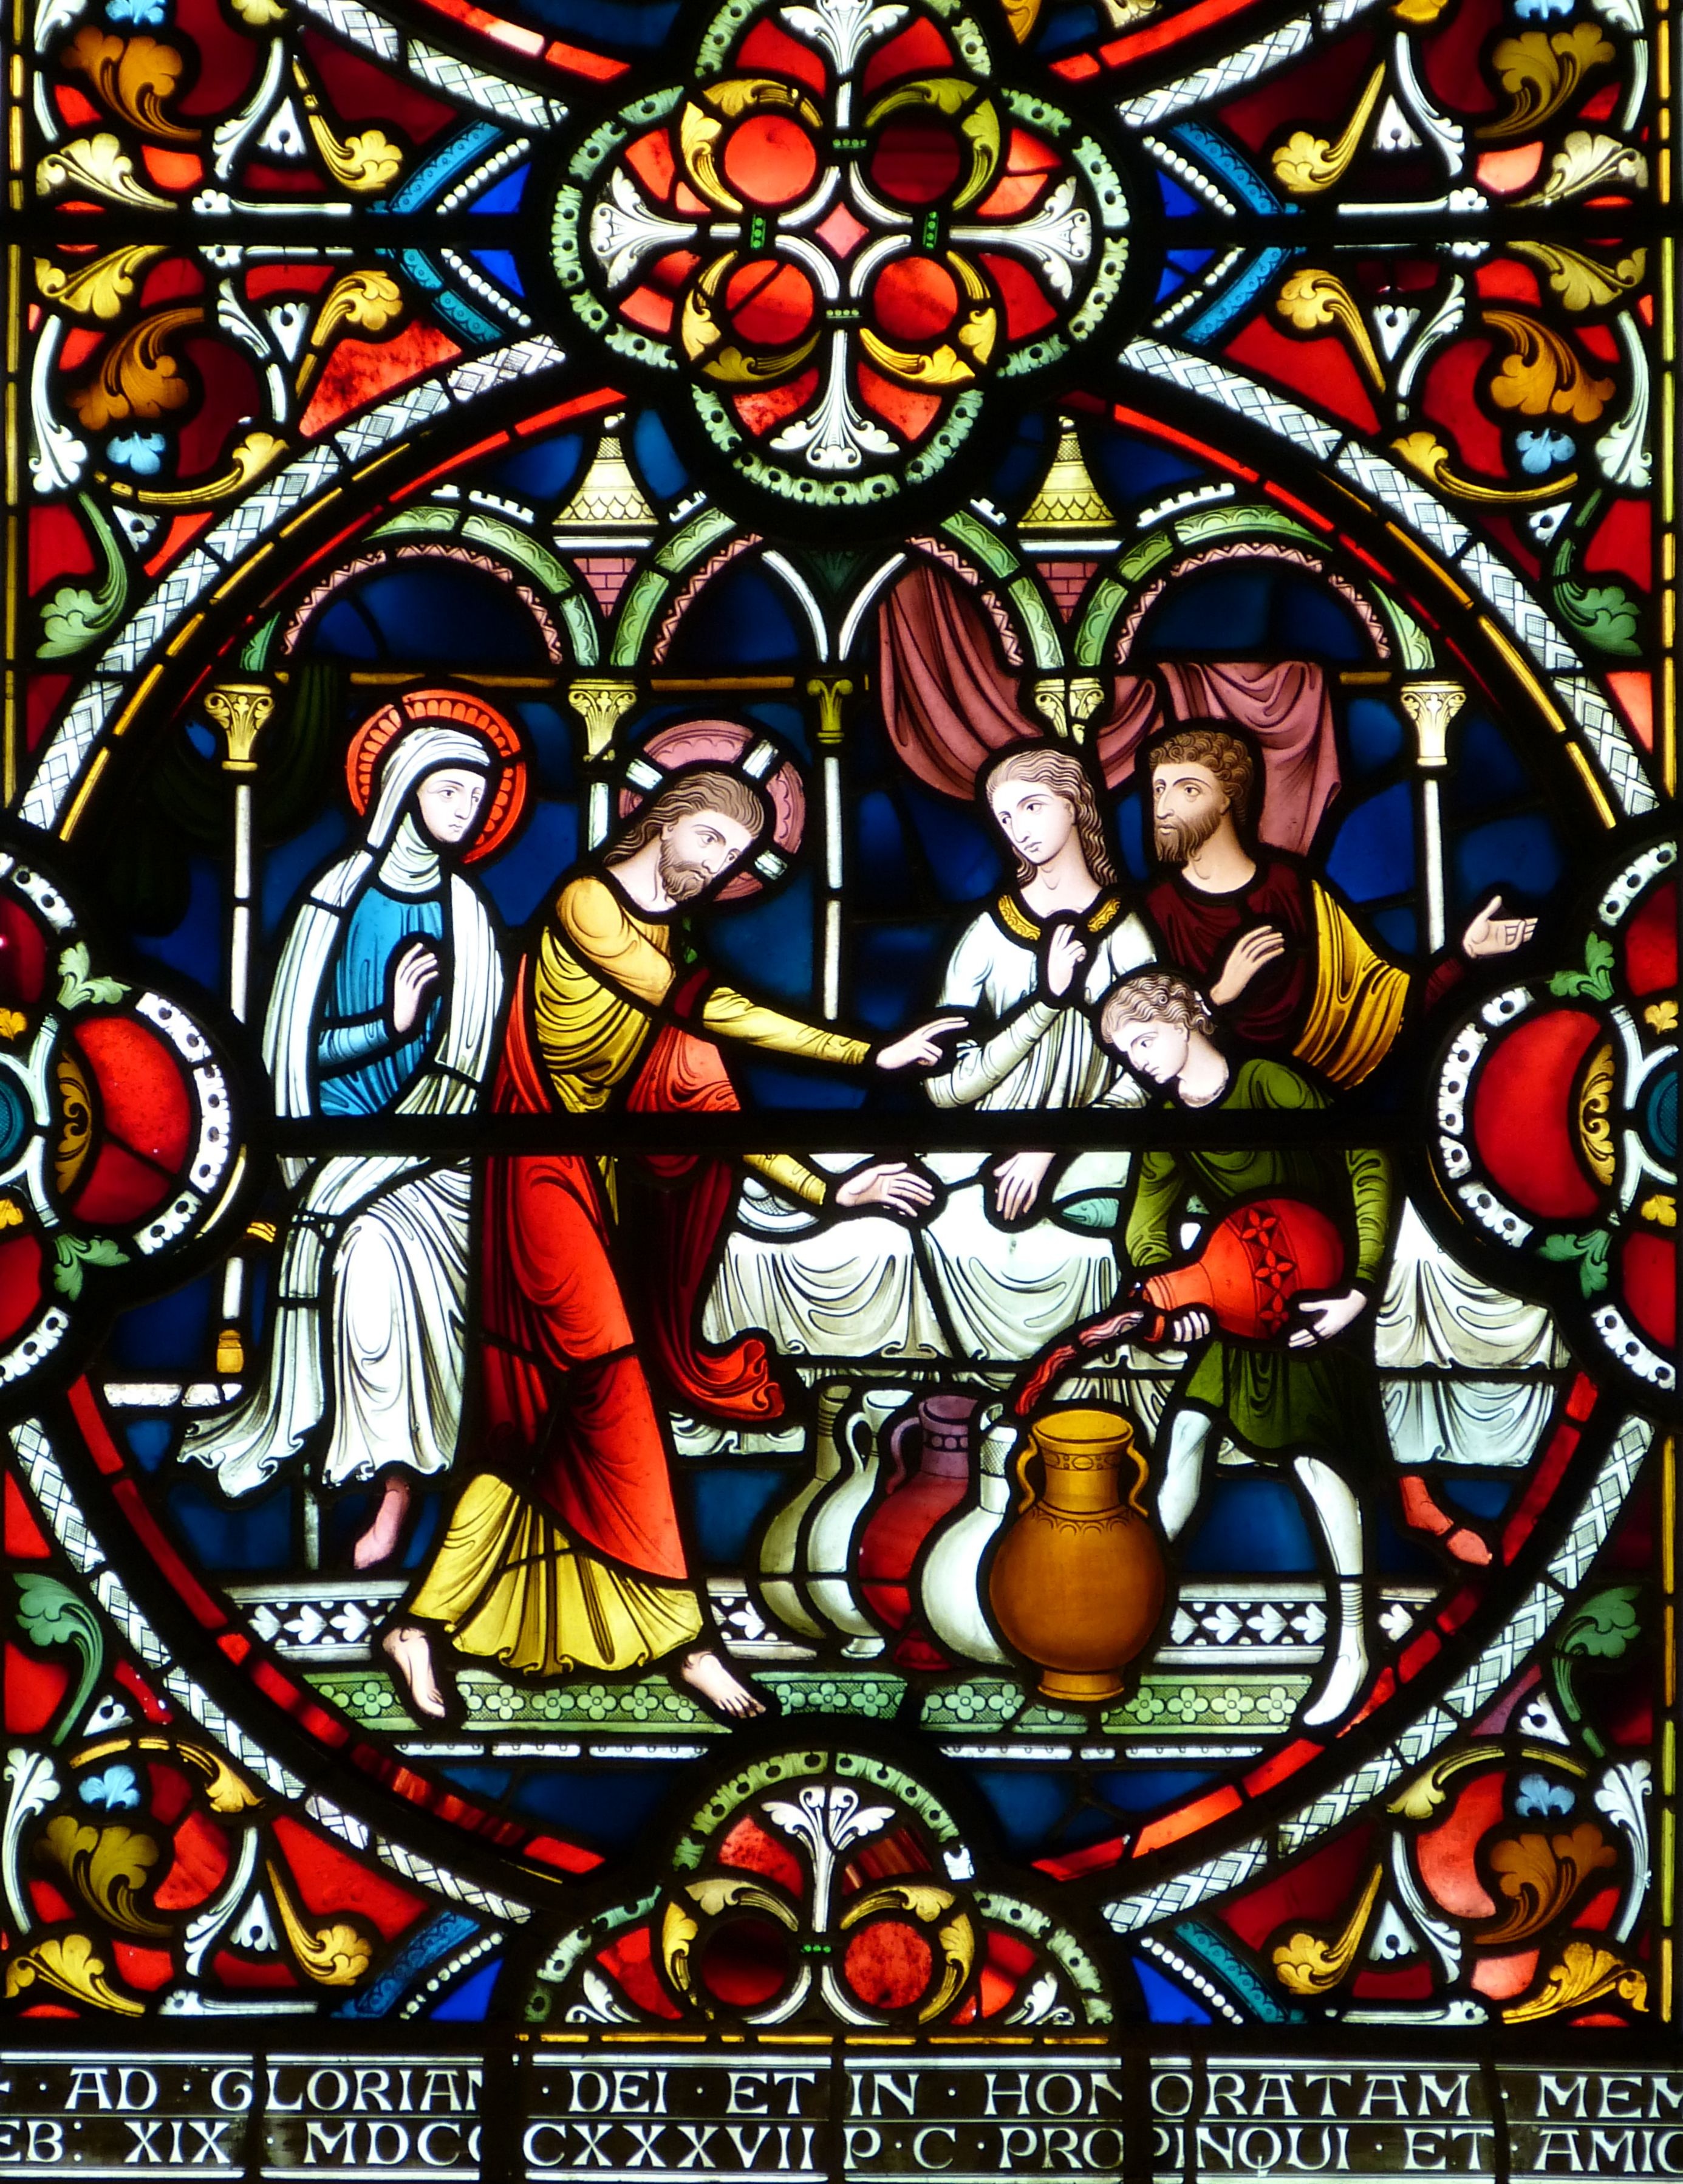
window, glass, color, wedding, material, stained glass, bible, england, faith, jesus, historically, salisbury, old window, church window, lead glass, kana